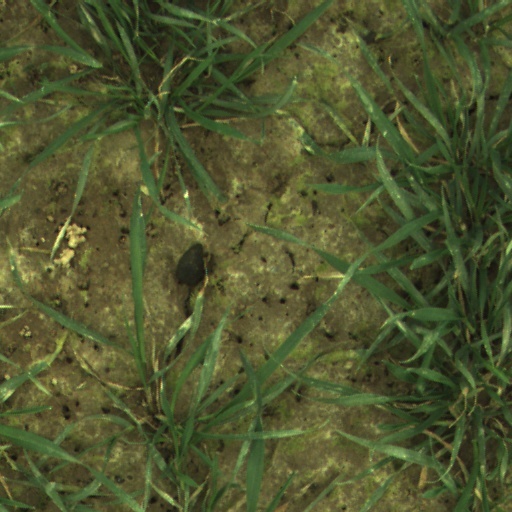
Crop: wheat